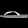
Label: Sandal